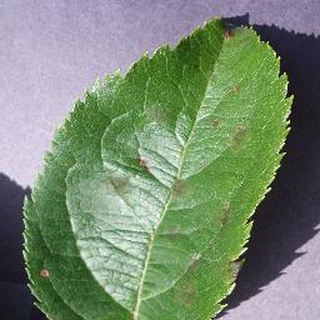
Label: apple_apple_scab